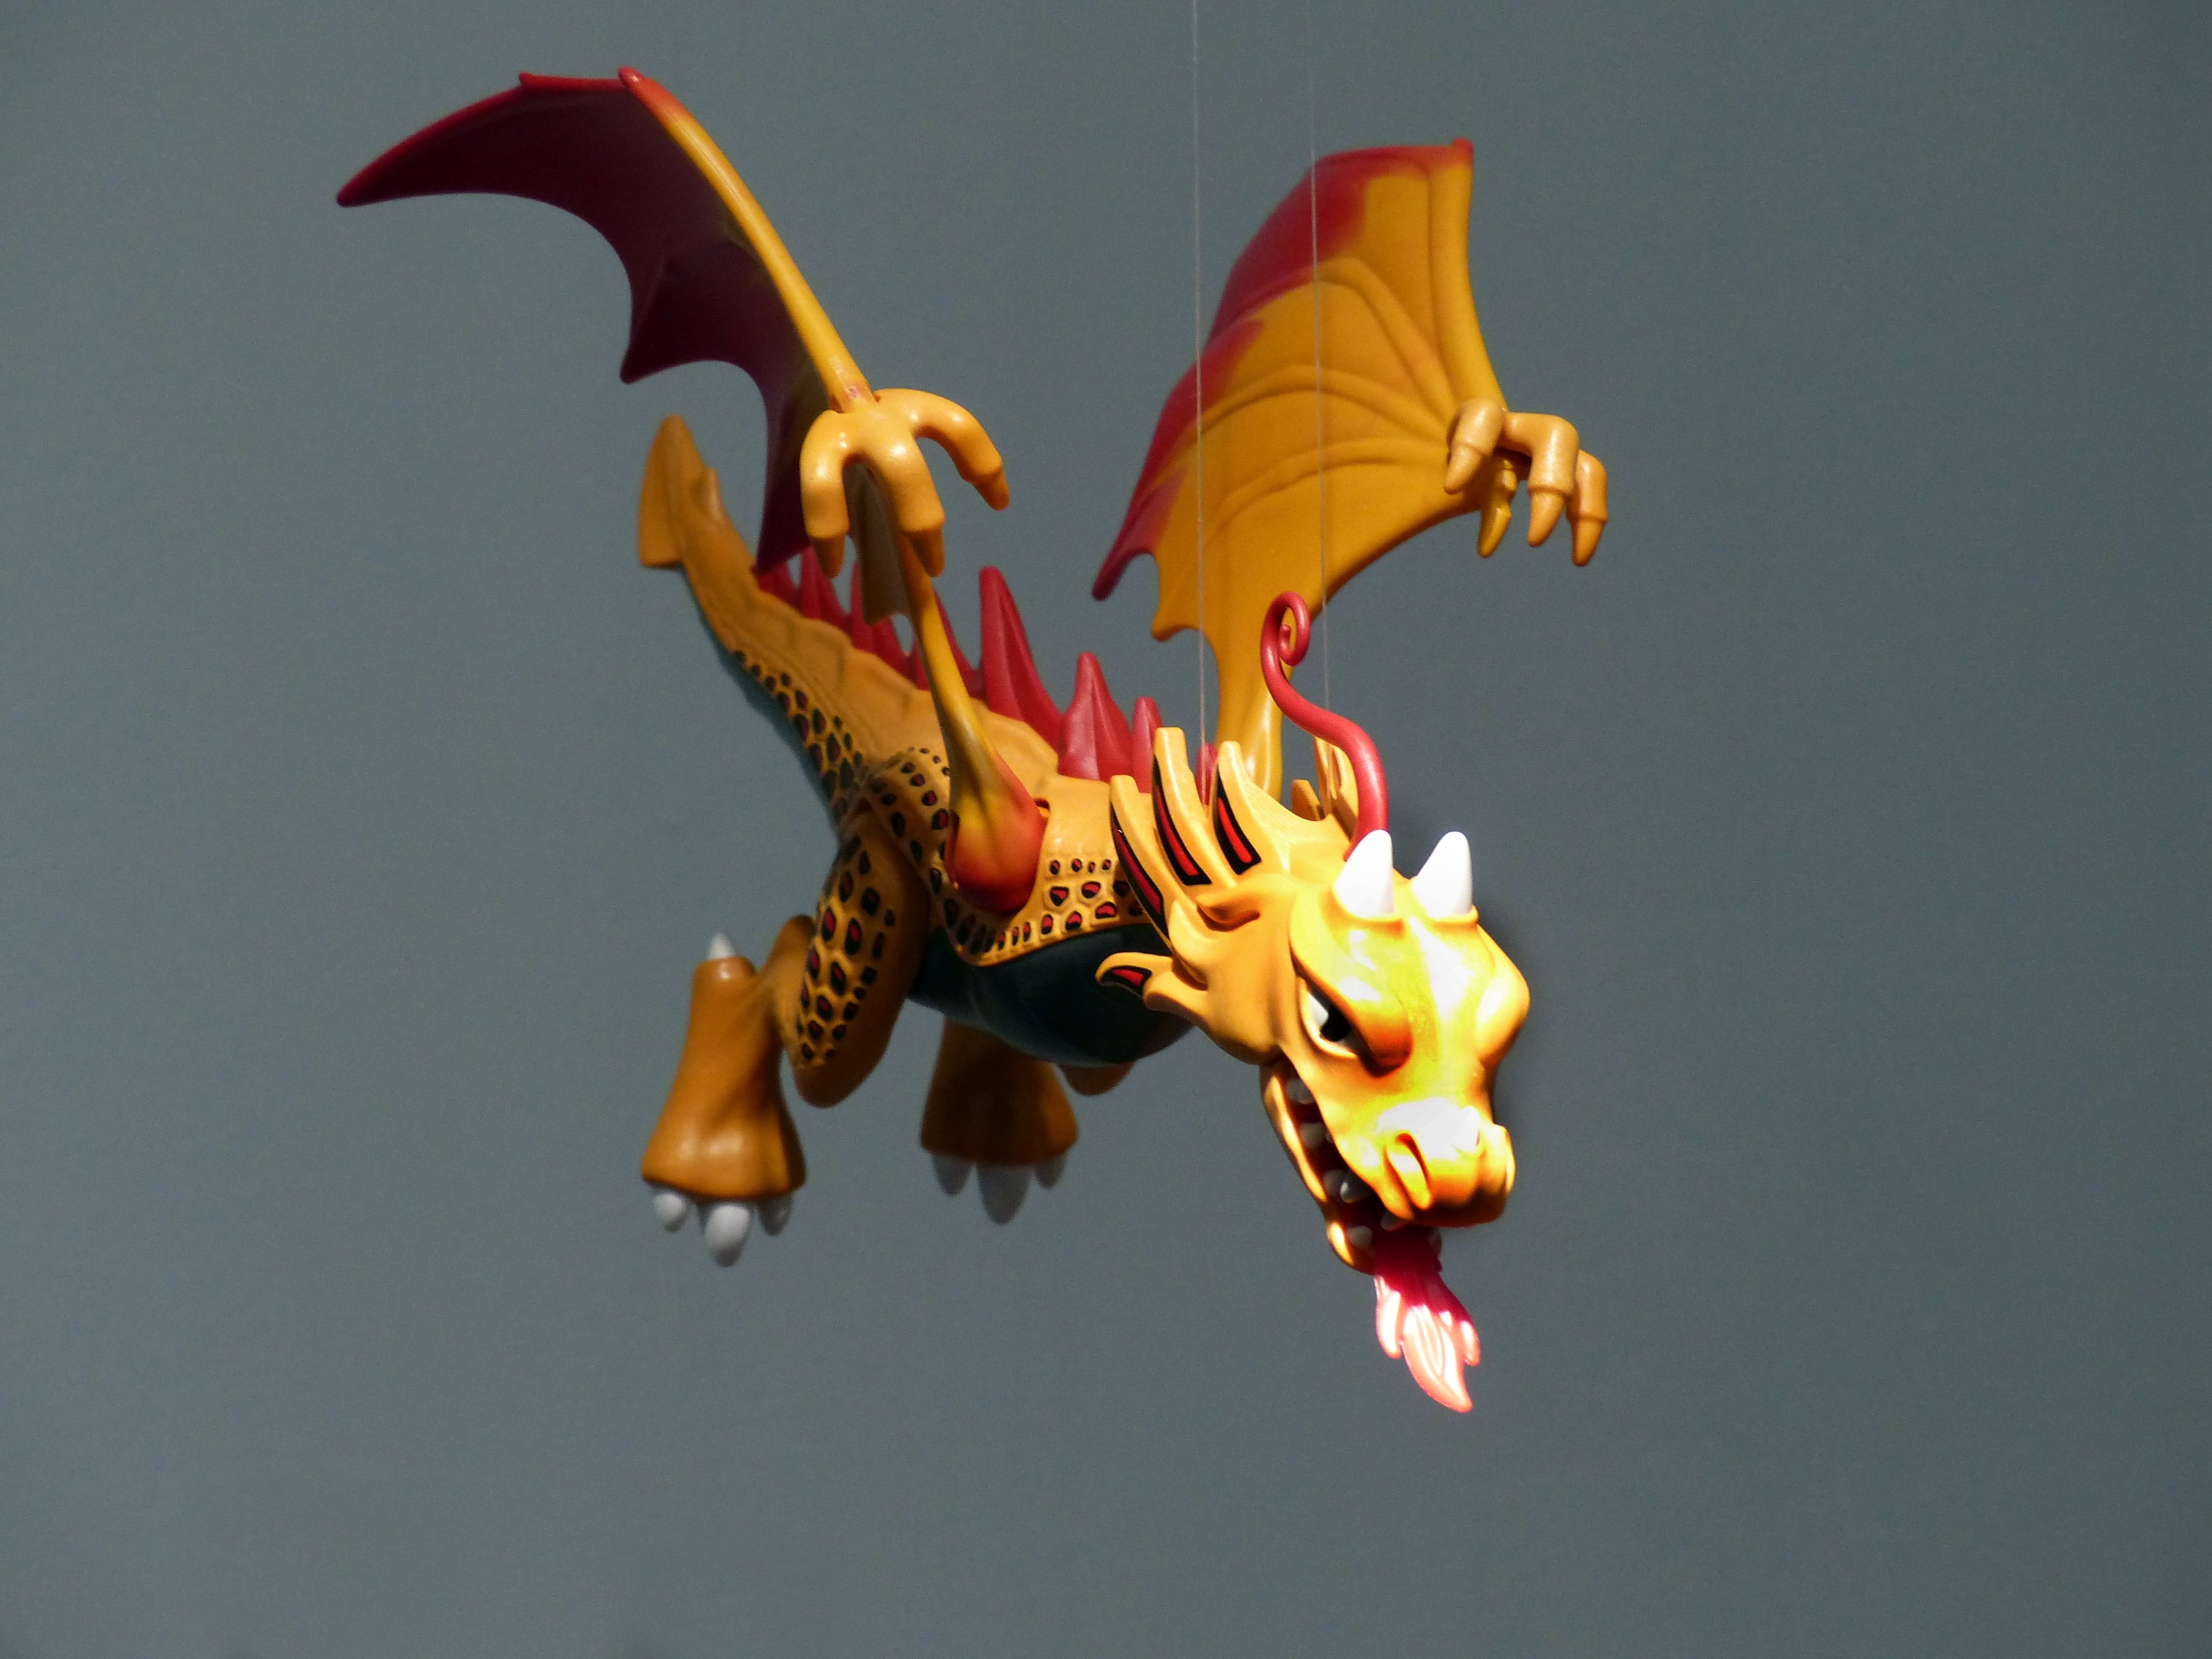
wing, toy, parachute, playmobil, toys, dragon, fantasy, figures, exhibition, screenshot, parachuting, mythical creatures